List of The Big O episodes

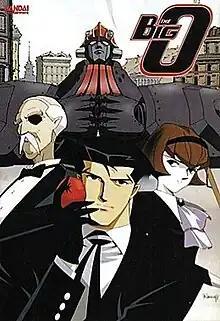
Cover art for "The Big O" Complete Collection DVD release by Bandai Entertainment

The first season of the series premiered on October 13, 1999 on Wowow with the episode "Roger the Negotiator" and concluded with "R.D." on January 19, 2000. Starting on April 2, 2001, "The Big O" aired two times in its edited form on the Cartoon Network: once during the afternoon Toonami programming block at 5:30 PM, and once at 12:30 AM during Toonami: Midnight Run; the 12:30 AM showing was the premiere and the more publicized 5:30 PM showing a rerun. In anticipation of the premiere of "The Big O": Season Two, the first thirteen episodes were re-aired, completely uncut, on the Adult Swim block.